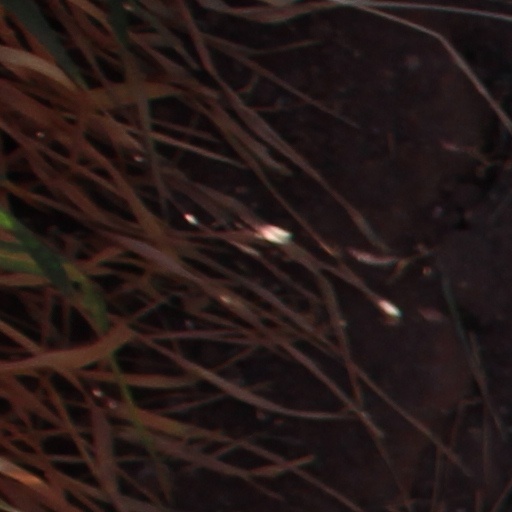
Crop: wheat